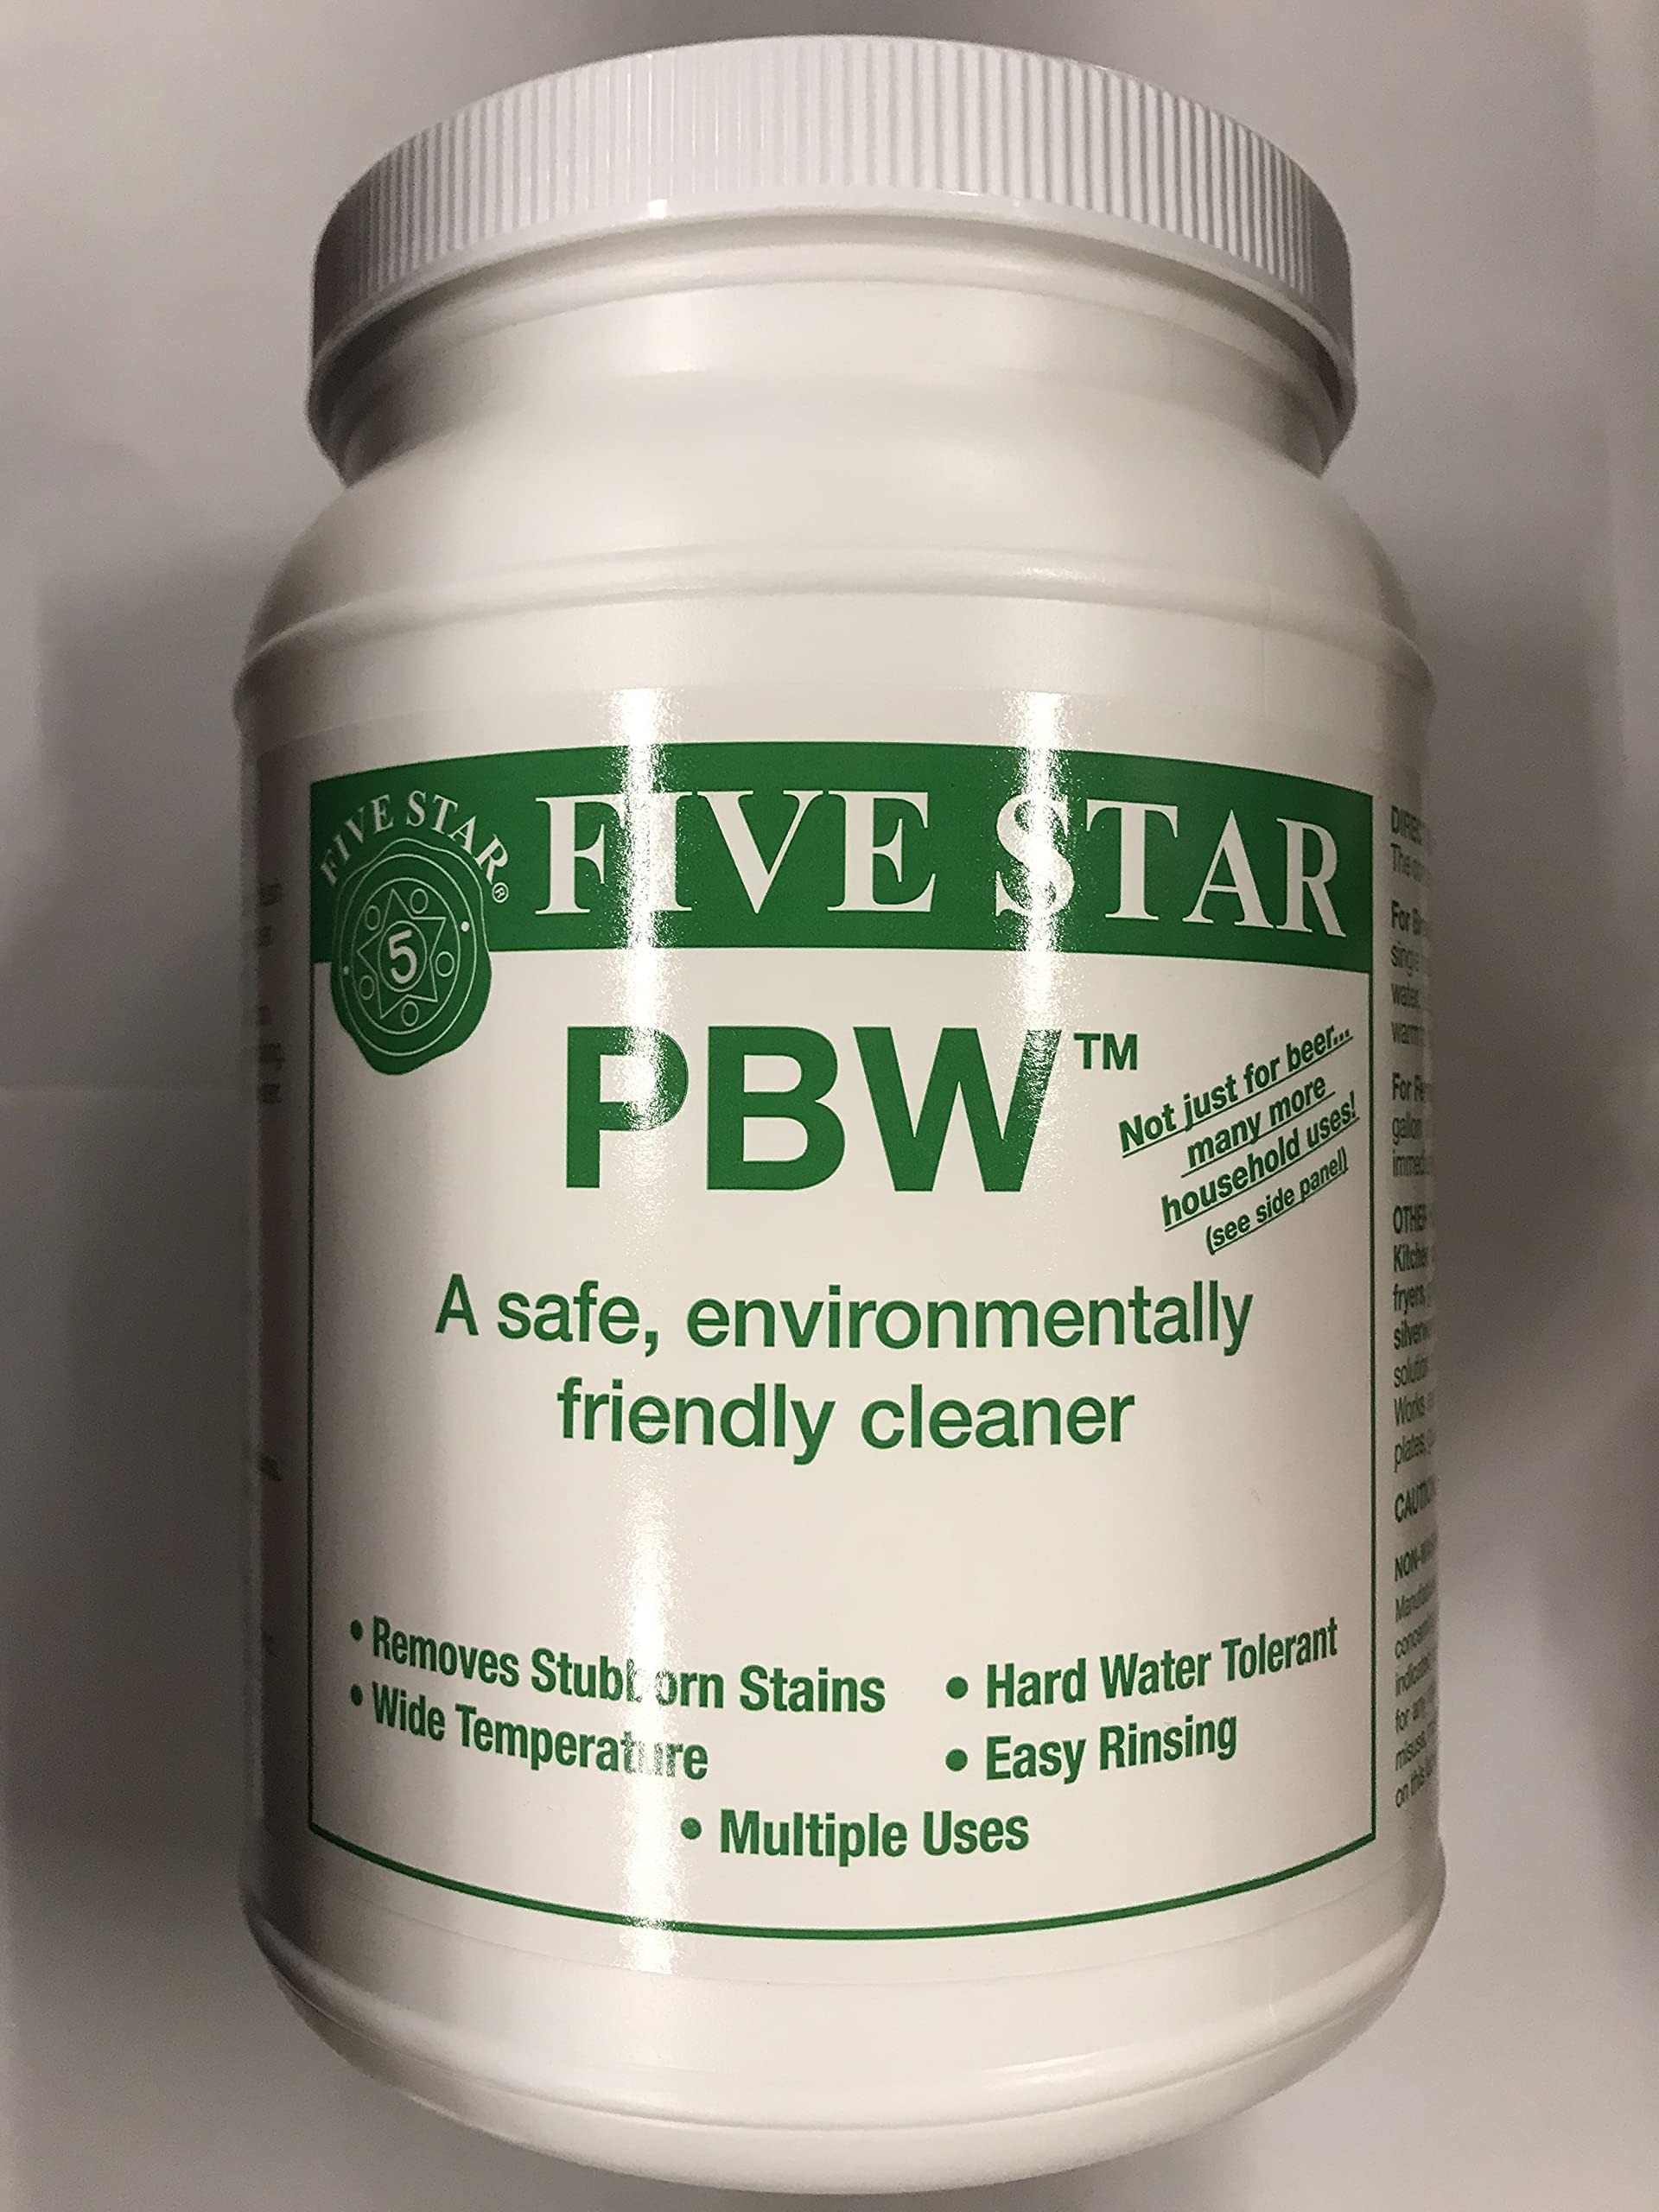
Item Name: Five Star PBW Cleaner - 4lb
Value: 64.0
Unit: Fl Oz

Price: 38.8